Virgin River Gorge

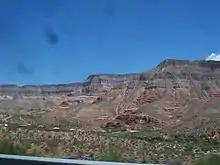
Formations in the gorge as observed from Interstate 15.

The Virgin River Gorge, located between St. George, Utah, and Beaver Dam, Arizona, is a long canyon carved out by the Virgin River in northwest Arizona. The Virgin River created the topography of both Zion National Park and the Virgin River Gorge.